Winsford

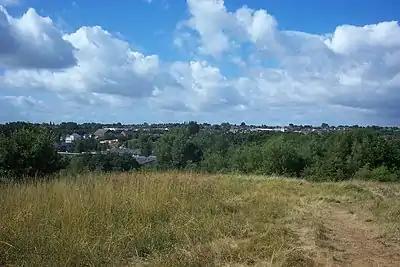
Winsford, as seen from Weaver Valley Park in Wharton

From the 1830s, salt became important to Winsford, partly because the salt mines under Northwich had begun to collapse and another source of salt near the River Weaver was needed. A new source was discovered in Winsford, leading to the development of a salt industry along the course of the River Weaver, where many factories were established. As a result, a new town developed within of the old Borough of Over which had been focused on Delamere Street. Most of the early development took place on the other side of the river, with new housing, shops, pubs, chapels and a new church being built in the former hamlet of Wharton. Many of the buildings built in the 19th century were built using timber frame construction because of the risk of salt subsidence.